Michel Foucault

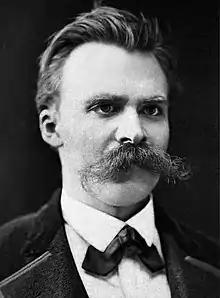
In the early 1950s, Foucault came under the influence of German philosopher Friedrich Nietzsche, who remained a core influence on his work throughout his life.

Over the following few years, Foucault embarked on a variety of research and teaching jobs. From 1951 to 1955, he worked as a psychology instructor at the ENS at Althusser's invitation. In Paris, he shared a flat with his brother, who was training to become a surgeon, but for three days in the week commuted to the northern town of Lille, teaching psychology at the Université de Lille from 1953 to 1954. Many of his students liked his lecturing style. Meanwhile, he continued working on his thesis, visiting the Bibliothèque Nationale every day to read the work of psychologists such as Ivan Pavlov, Jean Piaget and Karl Jaspers. Undertaking research at the psychiatric institute of the Sainte-Anne Hospital, he became an unofficial intern, studying the relationship between doctor and patient and aiding experiments in the electroencephalographic laboratory. Foucault adopted many of the theories of the psychoanalyst Sigmund Freud, undertaking psychoanalytical interpretation of his dreams and making friends undergo Rorschach tests.